Georg Bleibtreu

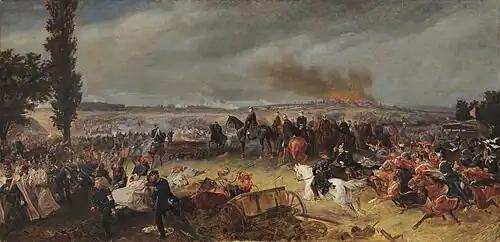
Bleibtreu's "Battle of Königgrätz", oil on canvas, 1866, Deutsches Historisches Museum in Berlin

His painting of the Battle of Königgrätz depicted King William on a black horse with his suite, Bismarck, Moltke, Roon, and others, watching the battle; in the foreground is a detachment of captured Austrians. This style pervaded many of Bleibtreu's works where the focus was on the commander, who was often a member of the German royal family, surrounded by his soldiers in battle; this was often because the painting was a commission from the personage depicted.